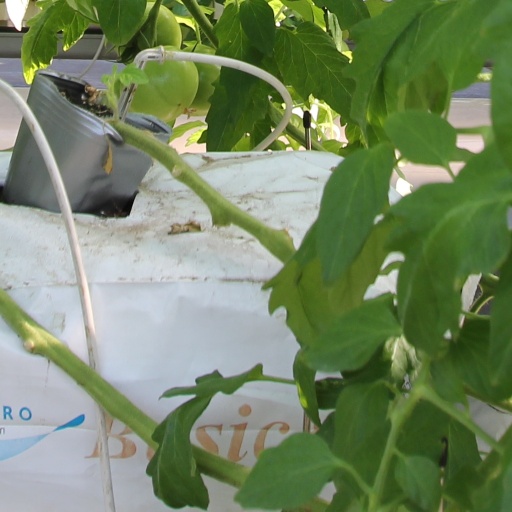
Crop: tomato